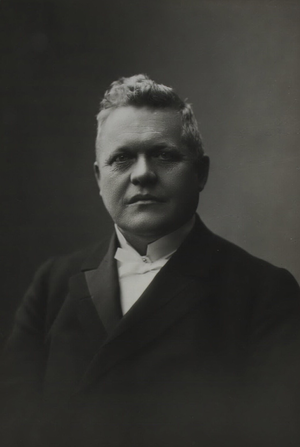
Jens Christian Christensen est un homme d'État danois. il est Premier ministre du Danemark de janvier 1905 à octobre 1908.